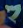
Number: 7